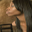
Label: woman